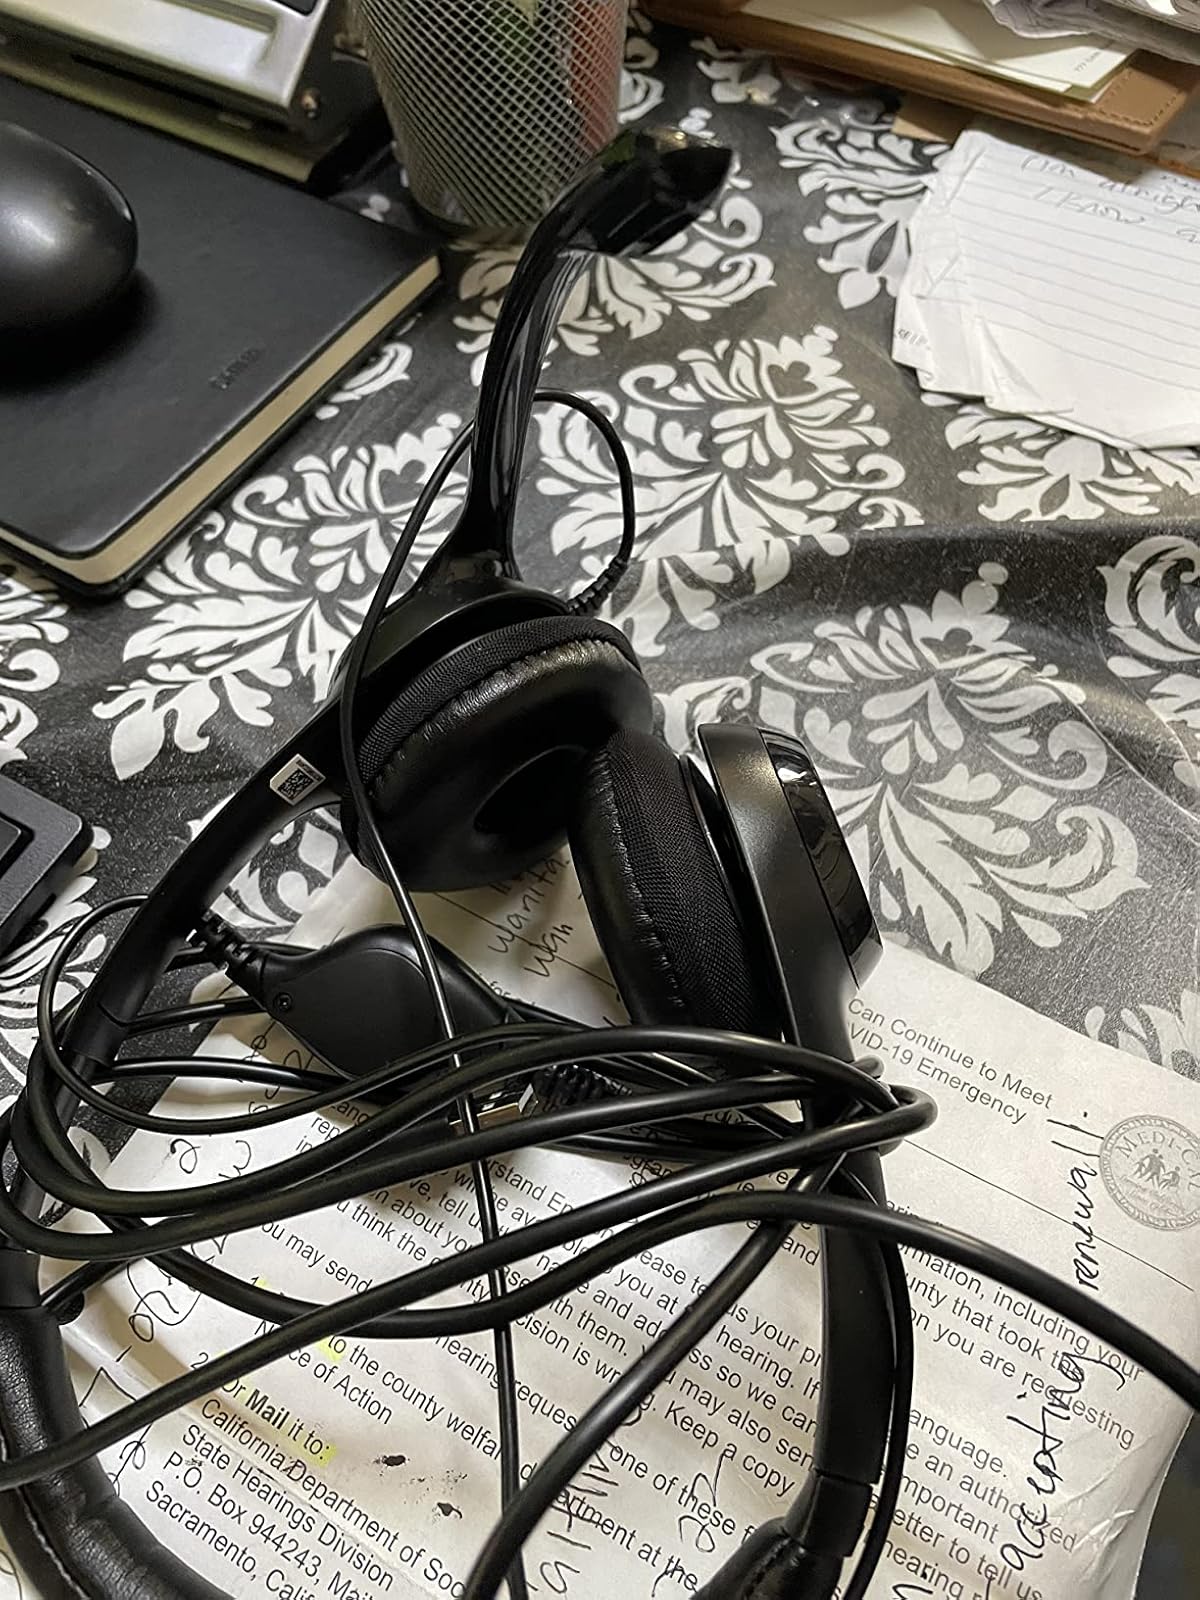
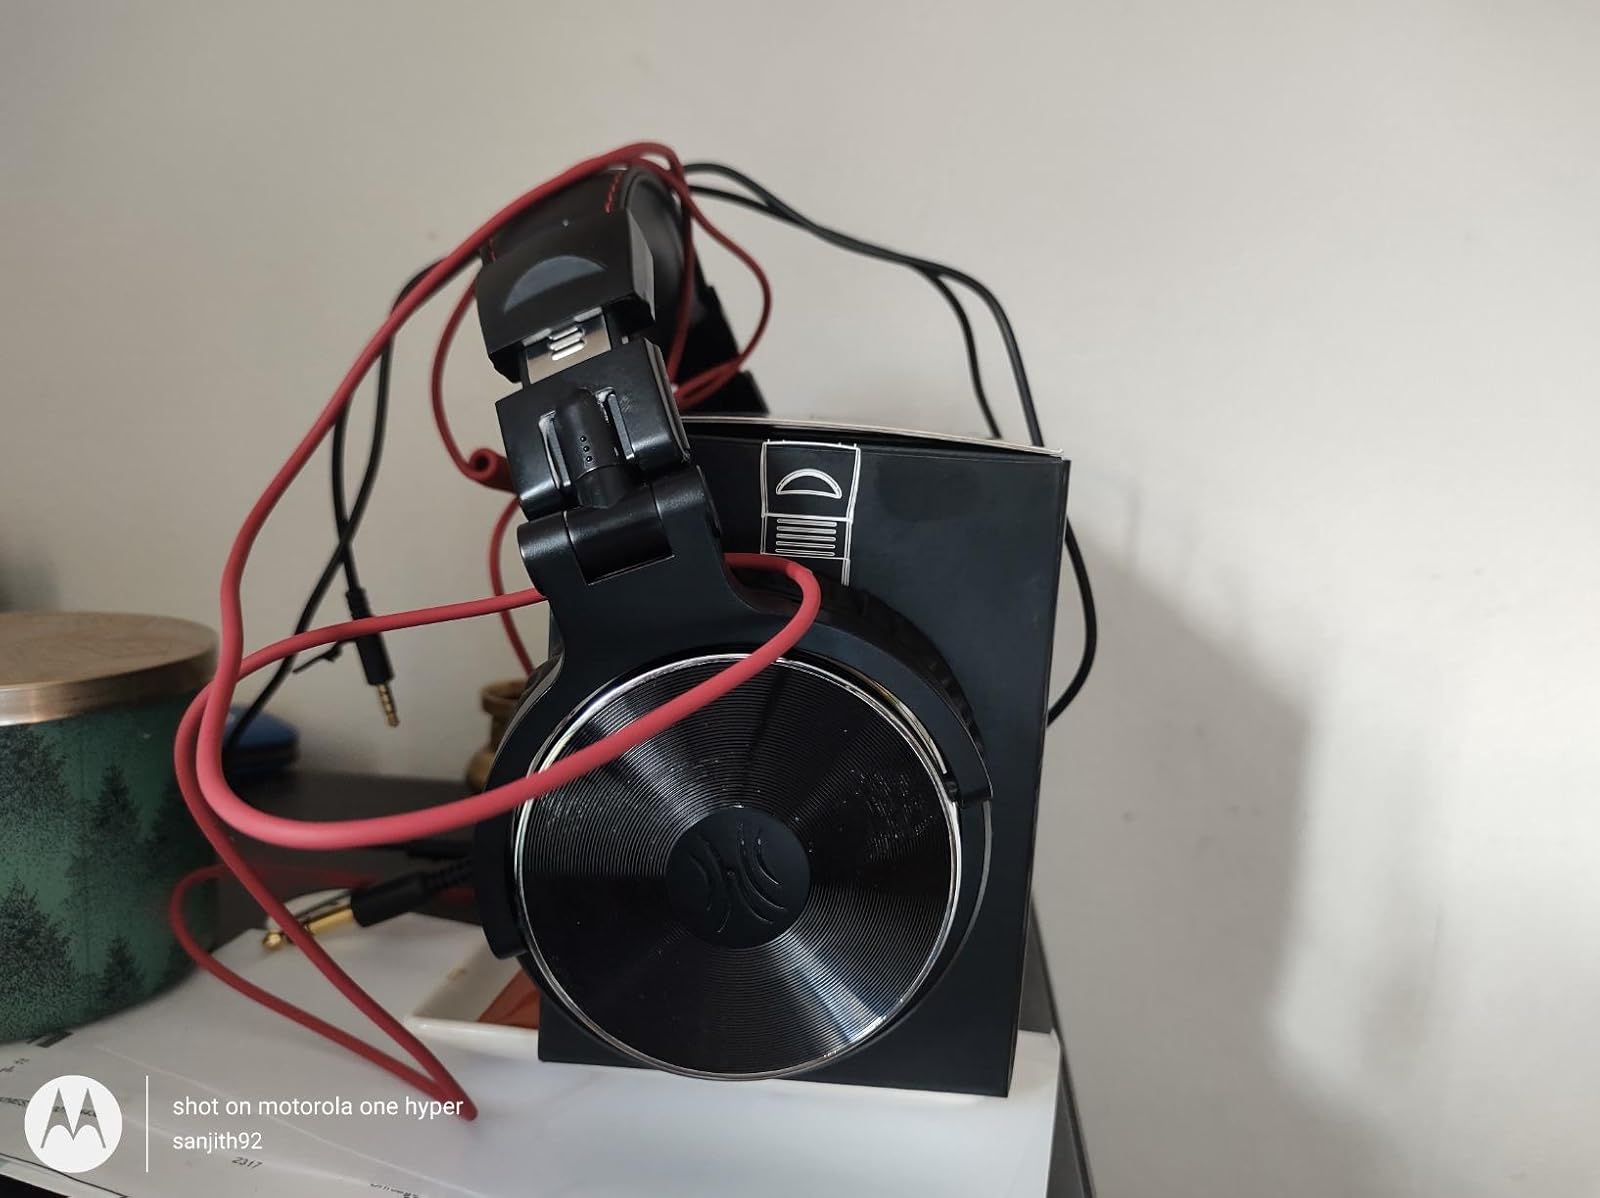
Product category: headphones
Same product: no